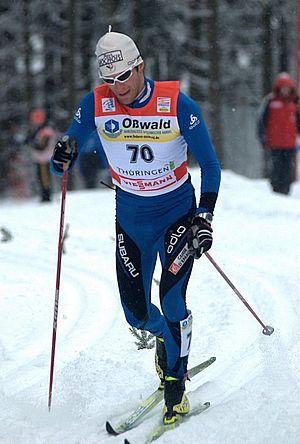
Jean-Marc Gaillard, né le 7 octobre 1980 à Annemasse, est un fondeur français qui a commencé sa carrière en 1999. Il remporte sa première médaille dans l'épreuve du relais des jeux olympiques 2014 de Sochi où les quatre fondeurs français décrochent le bronze, performance rééditée aux championnats du monde l'année suivante, puis quatre années plus tard lors des jeux olympiques 2018 de Pyeongchang. En Coupe du monde, il est monté à six reprises sur un podium dont une victoire individuelle lors d'un quinze kilomètres raccourci à 11,4 kilomètres de style libre à Liberec en 2008.